Randolph McCoy

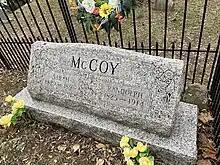
Randolph and Sarah McCoy headstone

Randolph McCoy died at the age of 88 after he was severely burned from a cooking fire. He is buried in the Dils Cemetery in Pikeville, next to his wife who died in the 1890s.